Audiometer

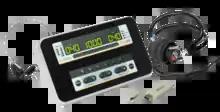
Wireless audiometer which works on mobile devices via wireless connectivity i.e. Bluetooth and Wifi

An audiometer typically transmits recorded sounds such as pure tones or speech to the headphones of the test subject